Trumpchi Empow

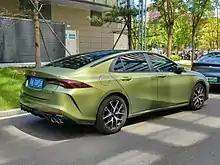
Trumpchi Empow rear

The Trumpchi Empow was first previewed in 2020 at the 2020 Guangzhou Auto Show in semi-concept form as the EMPOW55 Concept. The production Trumpchi Empow was officially launched during the 2021 Shanghai Auto Show in Shanghai as the successor of the Trumpchi GA4 compact sedan in China, despite the GA4 continuing to be sold alongside and also received a facelift in early 2021. The production Empow sedan is based on GAC's new Global Platform Modular Architecture.